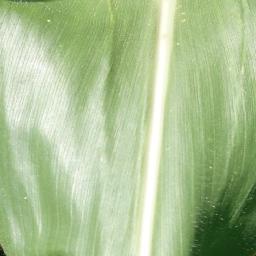
Label: Corn_(Maize)___Healthy